Pan trilogy

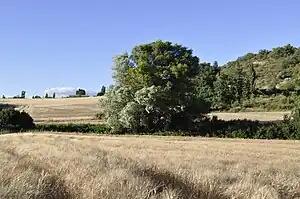
Landscape near Giono's native Manosque, Provence

The Pan trilogy consists of three novels by the French writer Jean Giono, published in 1929–1930. The stand-alone stories are set in Provence and revolve the struggles of the peasant population. Two of the novels were made into films in the 1930s by Marcel Pagnol.